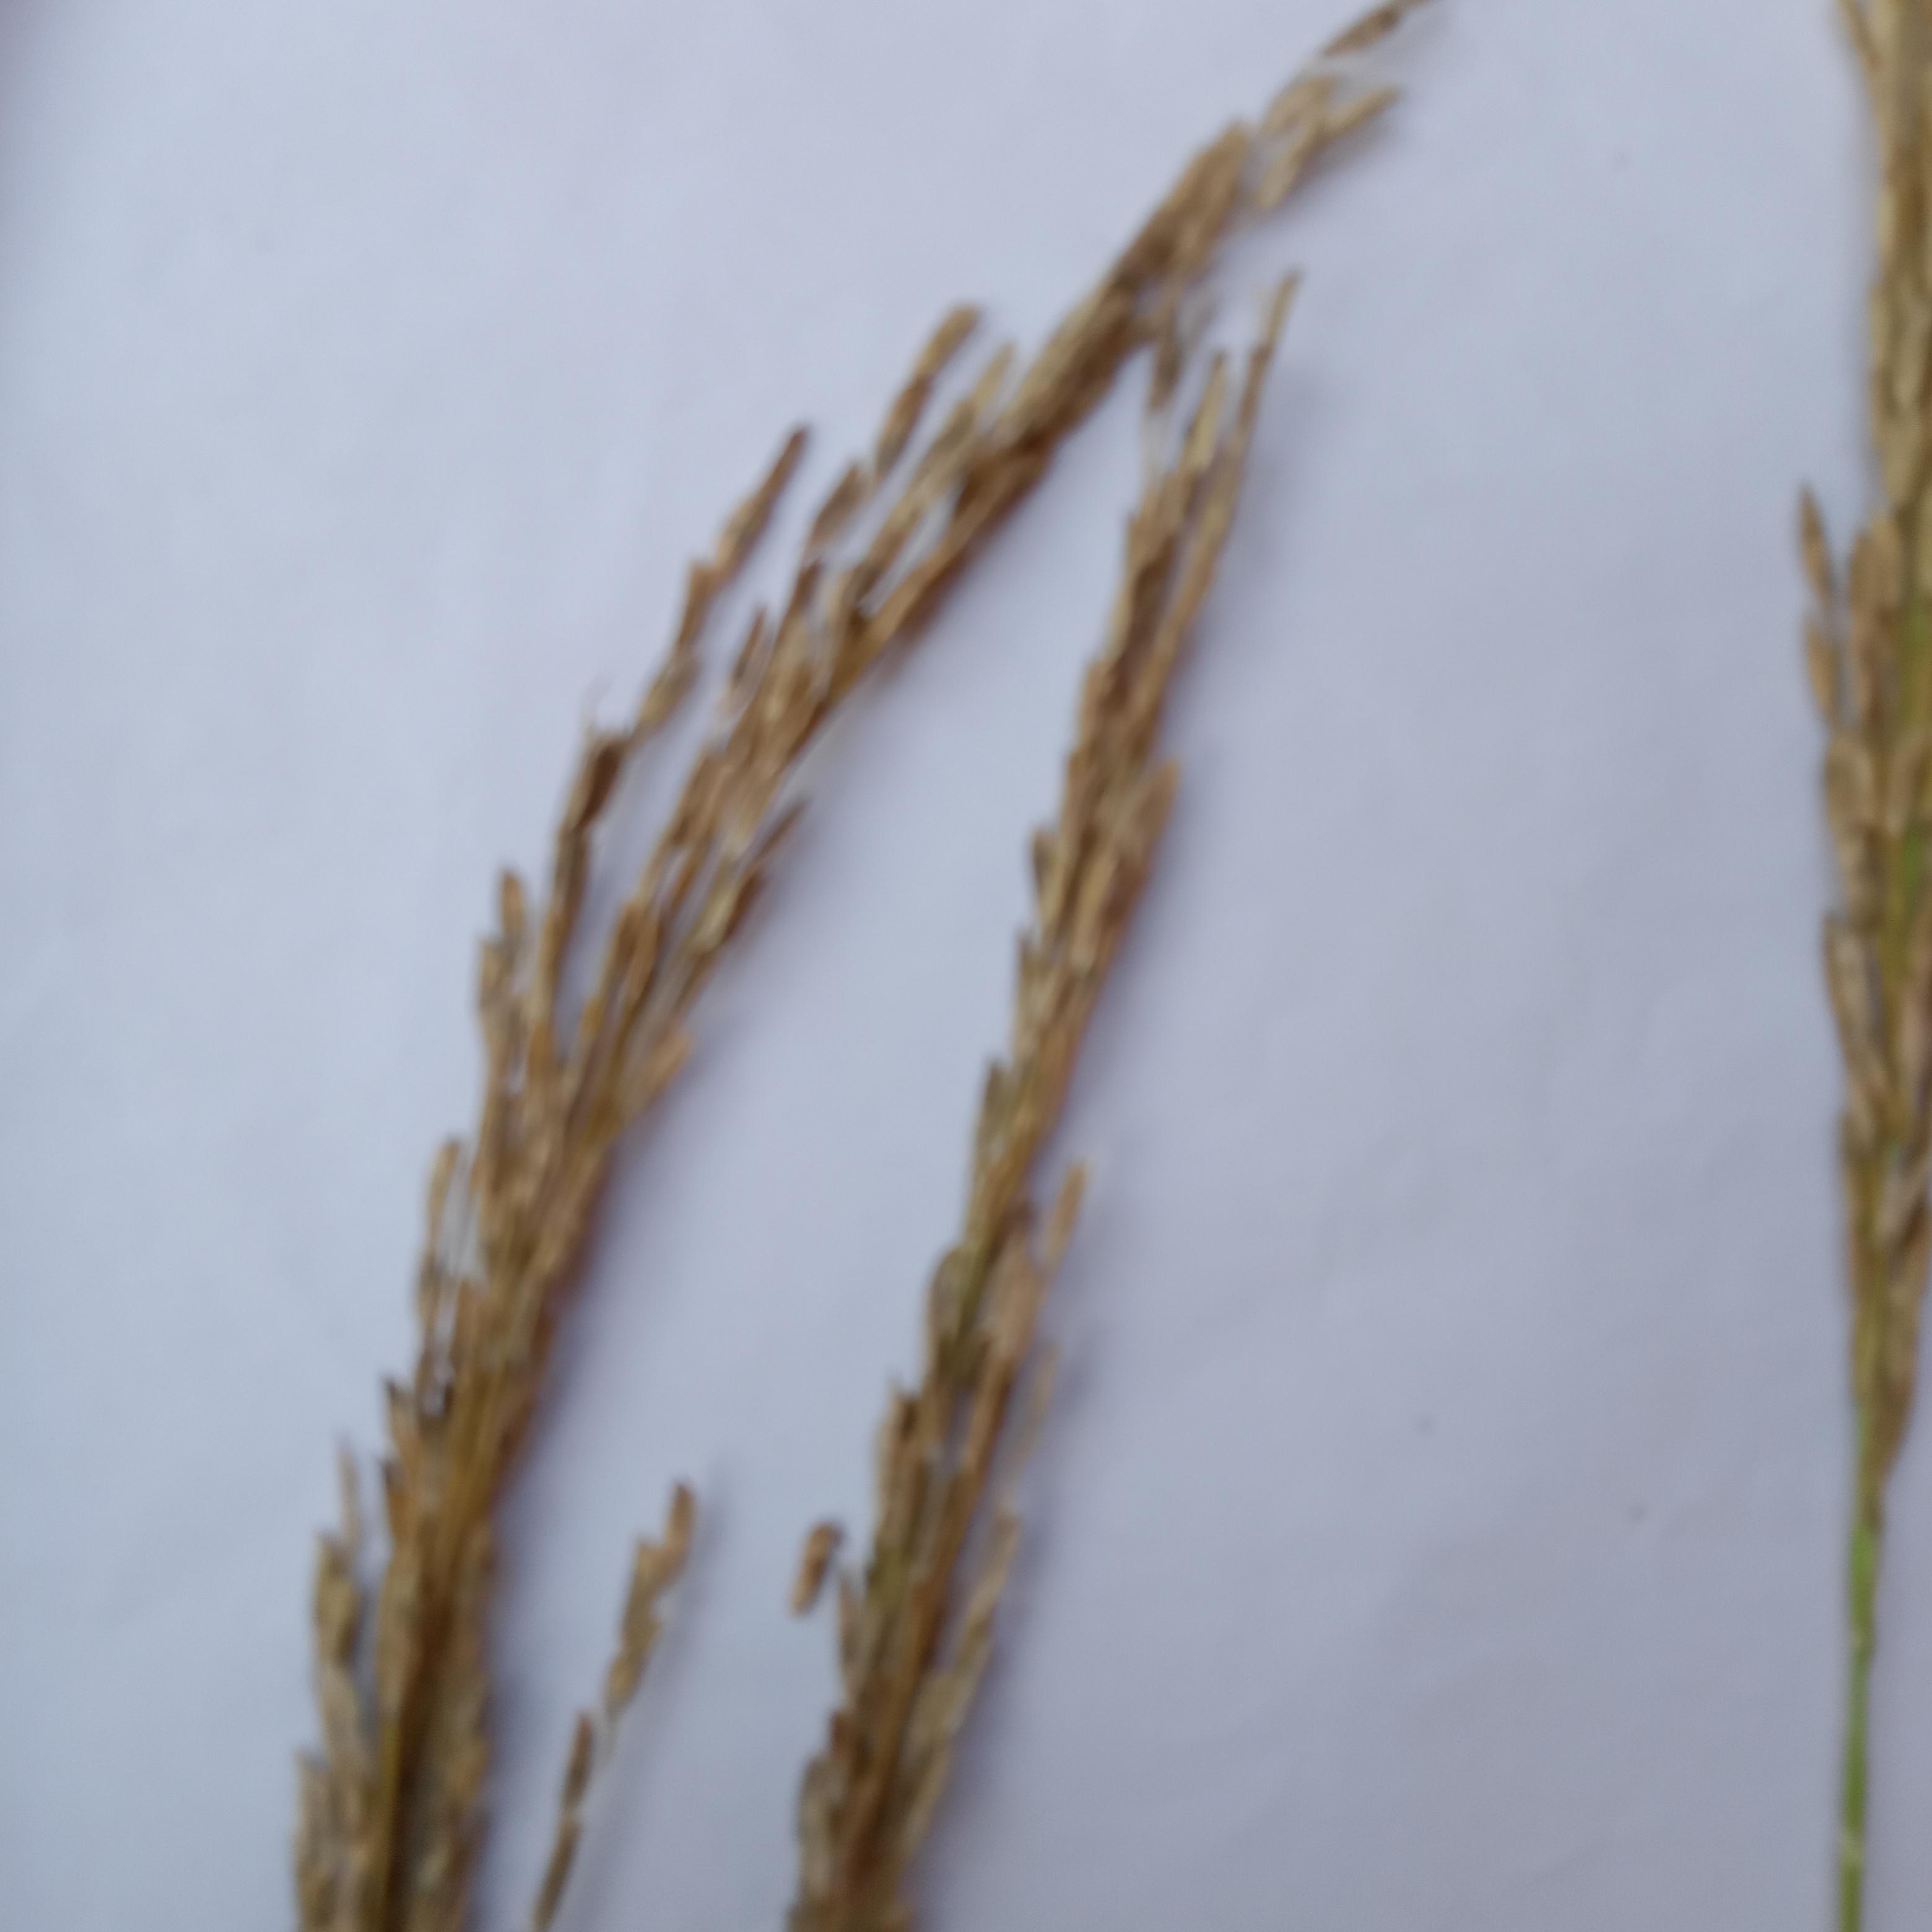
Label: Rice___Neck_Blast